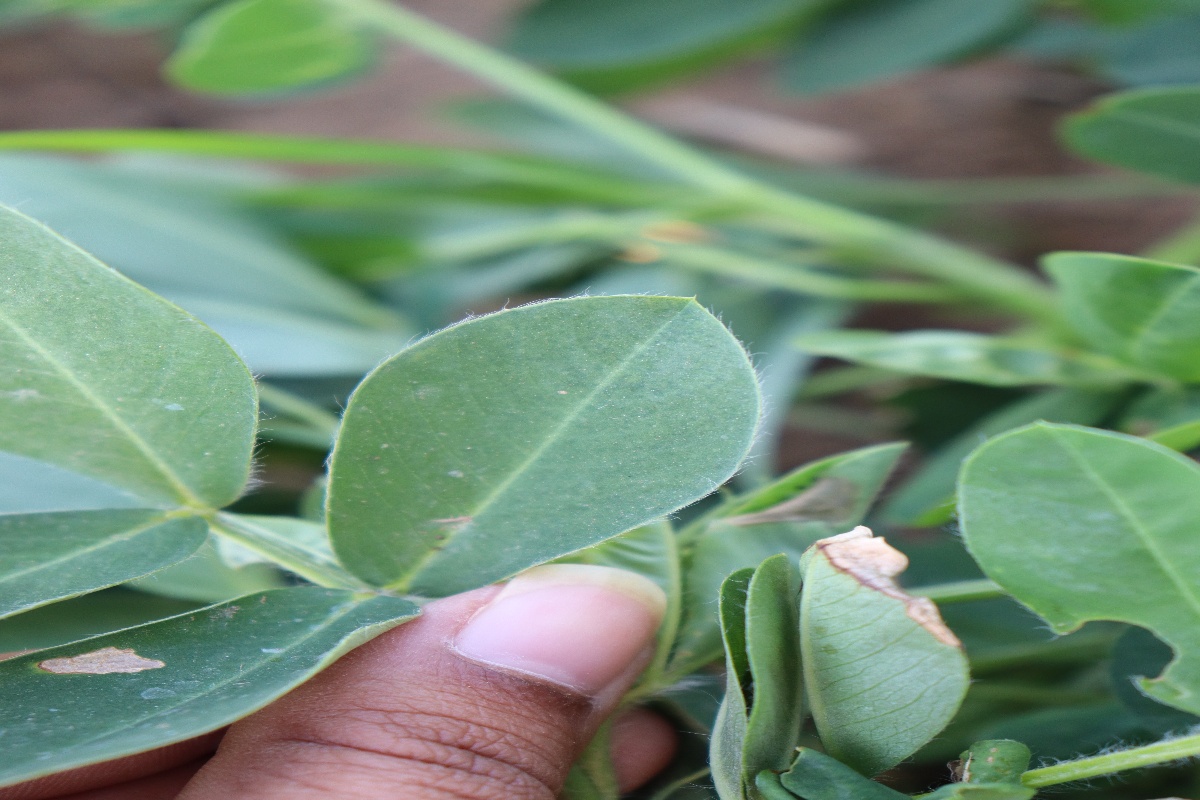
Label: early_leaf_spot